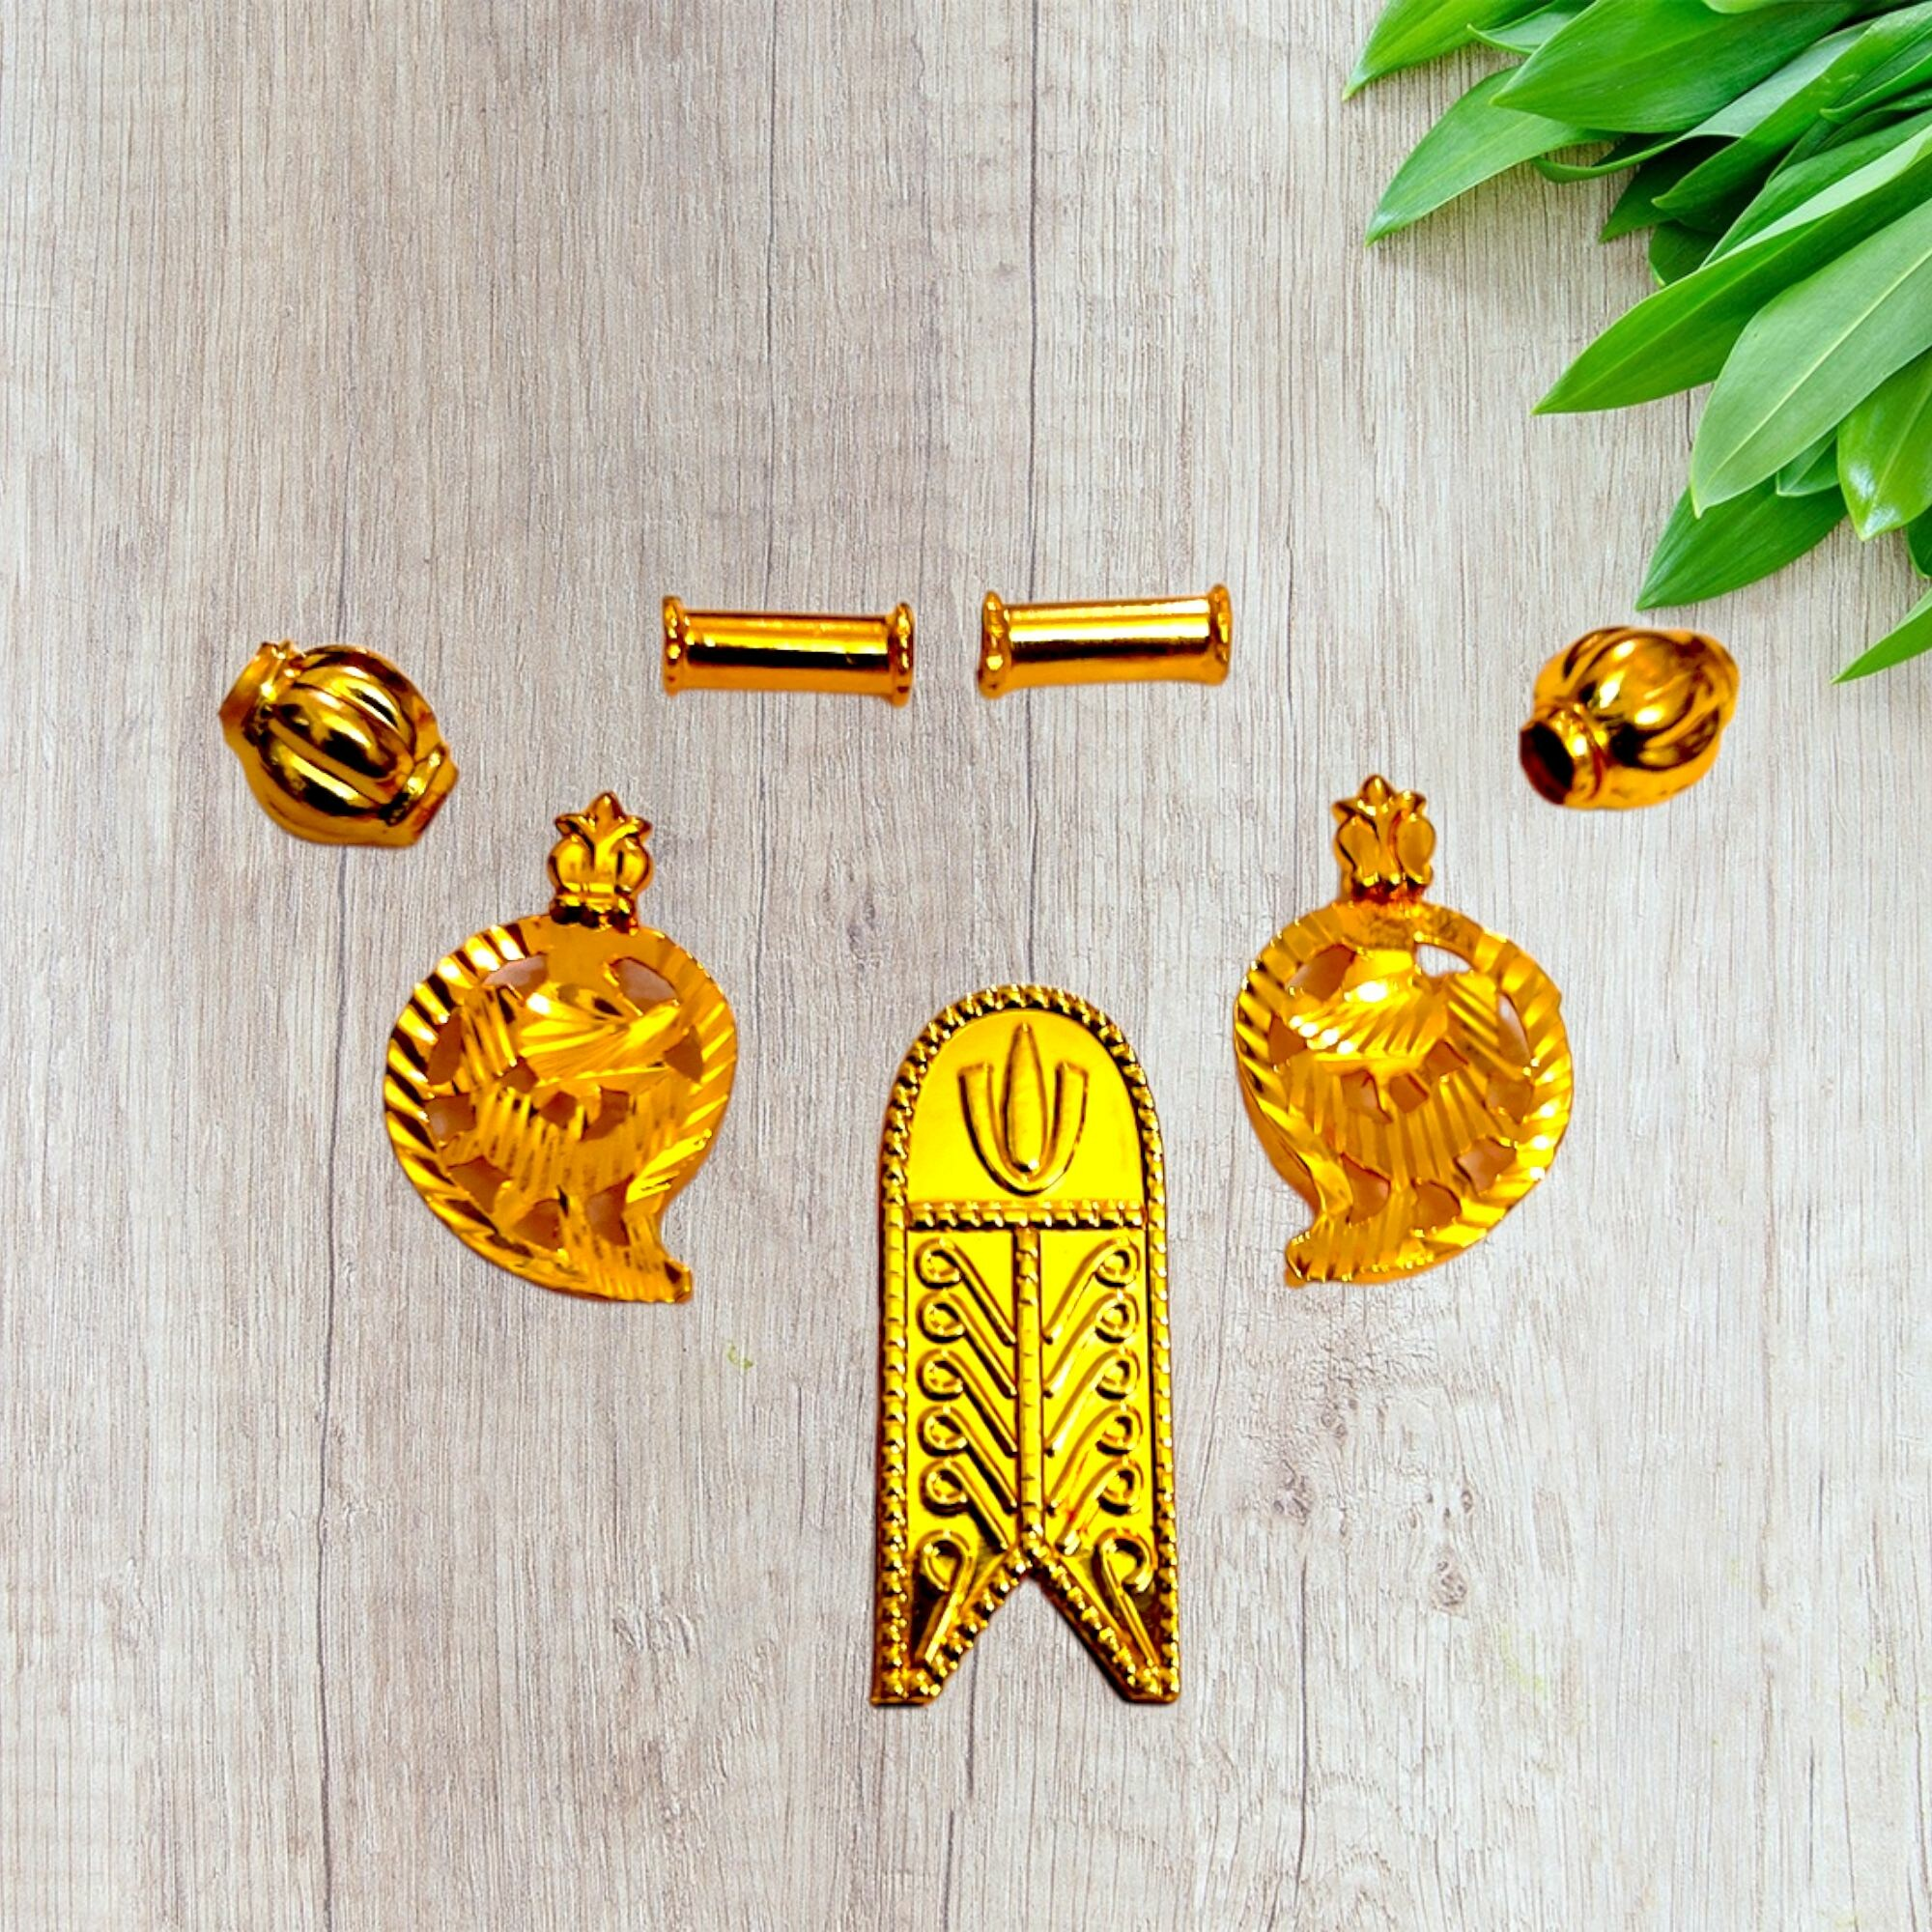
TGS GOLD COVERING Thali Urukal Mangalsutra set Mangalyam for Womens
Type: Necklaces & Pendants
Brand: TGS GOLD COVERING
Price: Rs. 425
TGS GOLD COVERING Thali Urukal Mangalsutra set Mangalyam for Womens